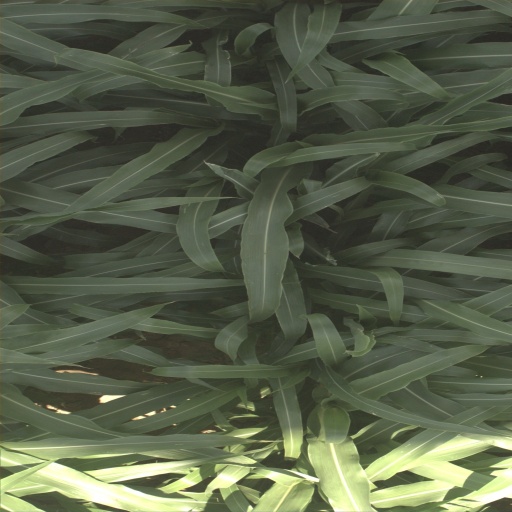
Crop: sorghum